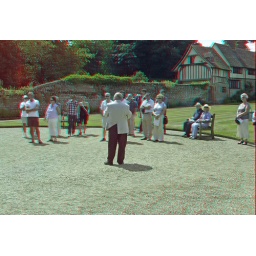
Ightham Mote in anaglyph 3D stereo red cyan glasses to view